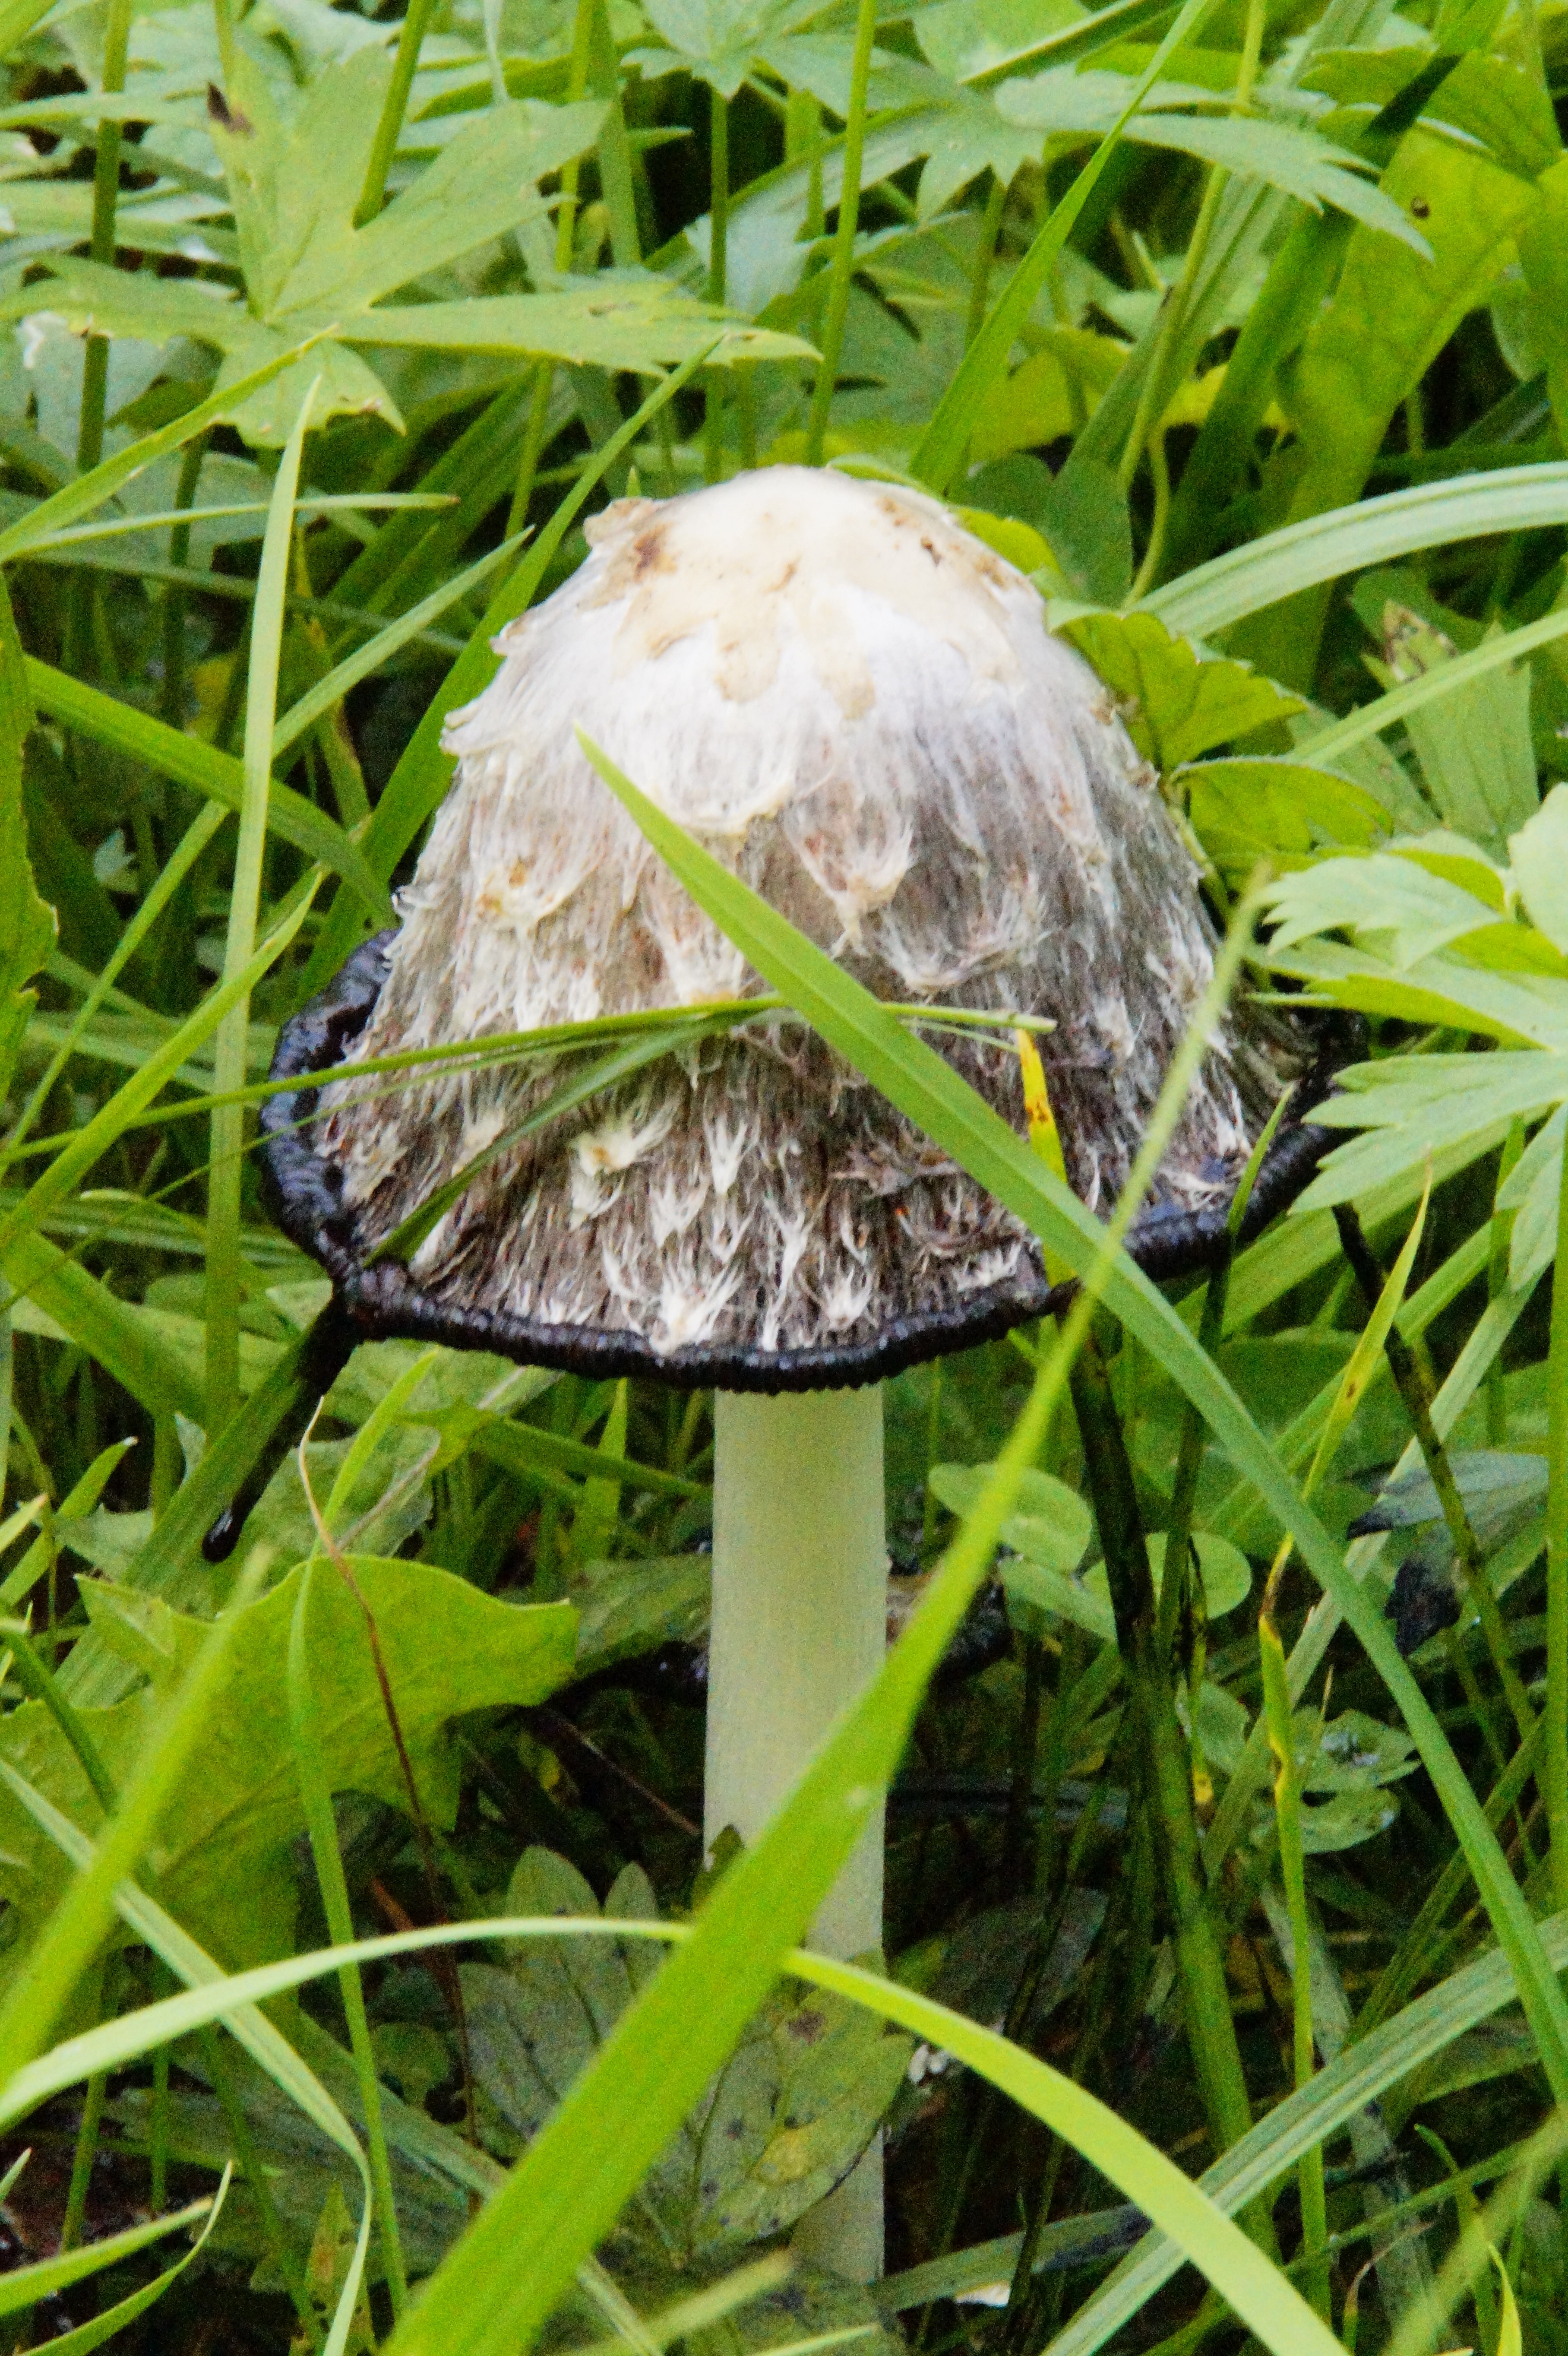
nature, grass, lawn, flower, green, grow, autumn, botany, mushroom, flora, fauna, fungus, woodland, hidden, bolete, mushroom time, edible mushroom, comatus, agaricaceae, penny bun